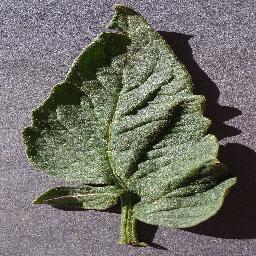
Label: Tomato___healthy